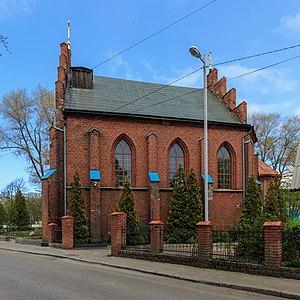
Baltiïsk, est une ville de l'oblast de Kaliningrad, en Russie. Sa population s'élevait à 32 778 habitants en 2013.